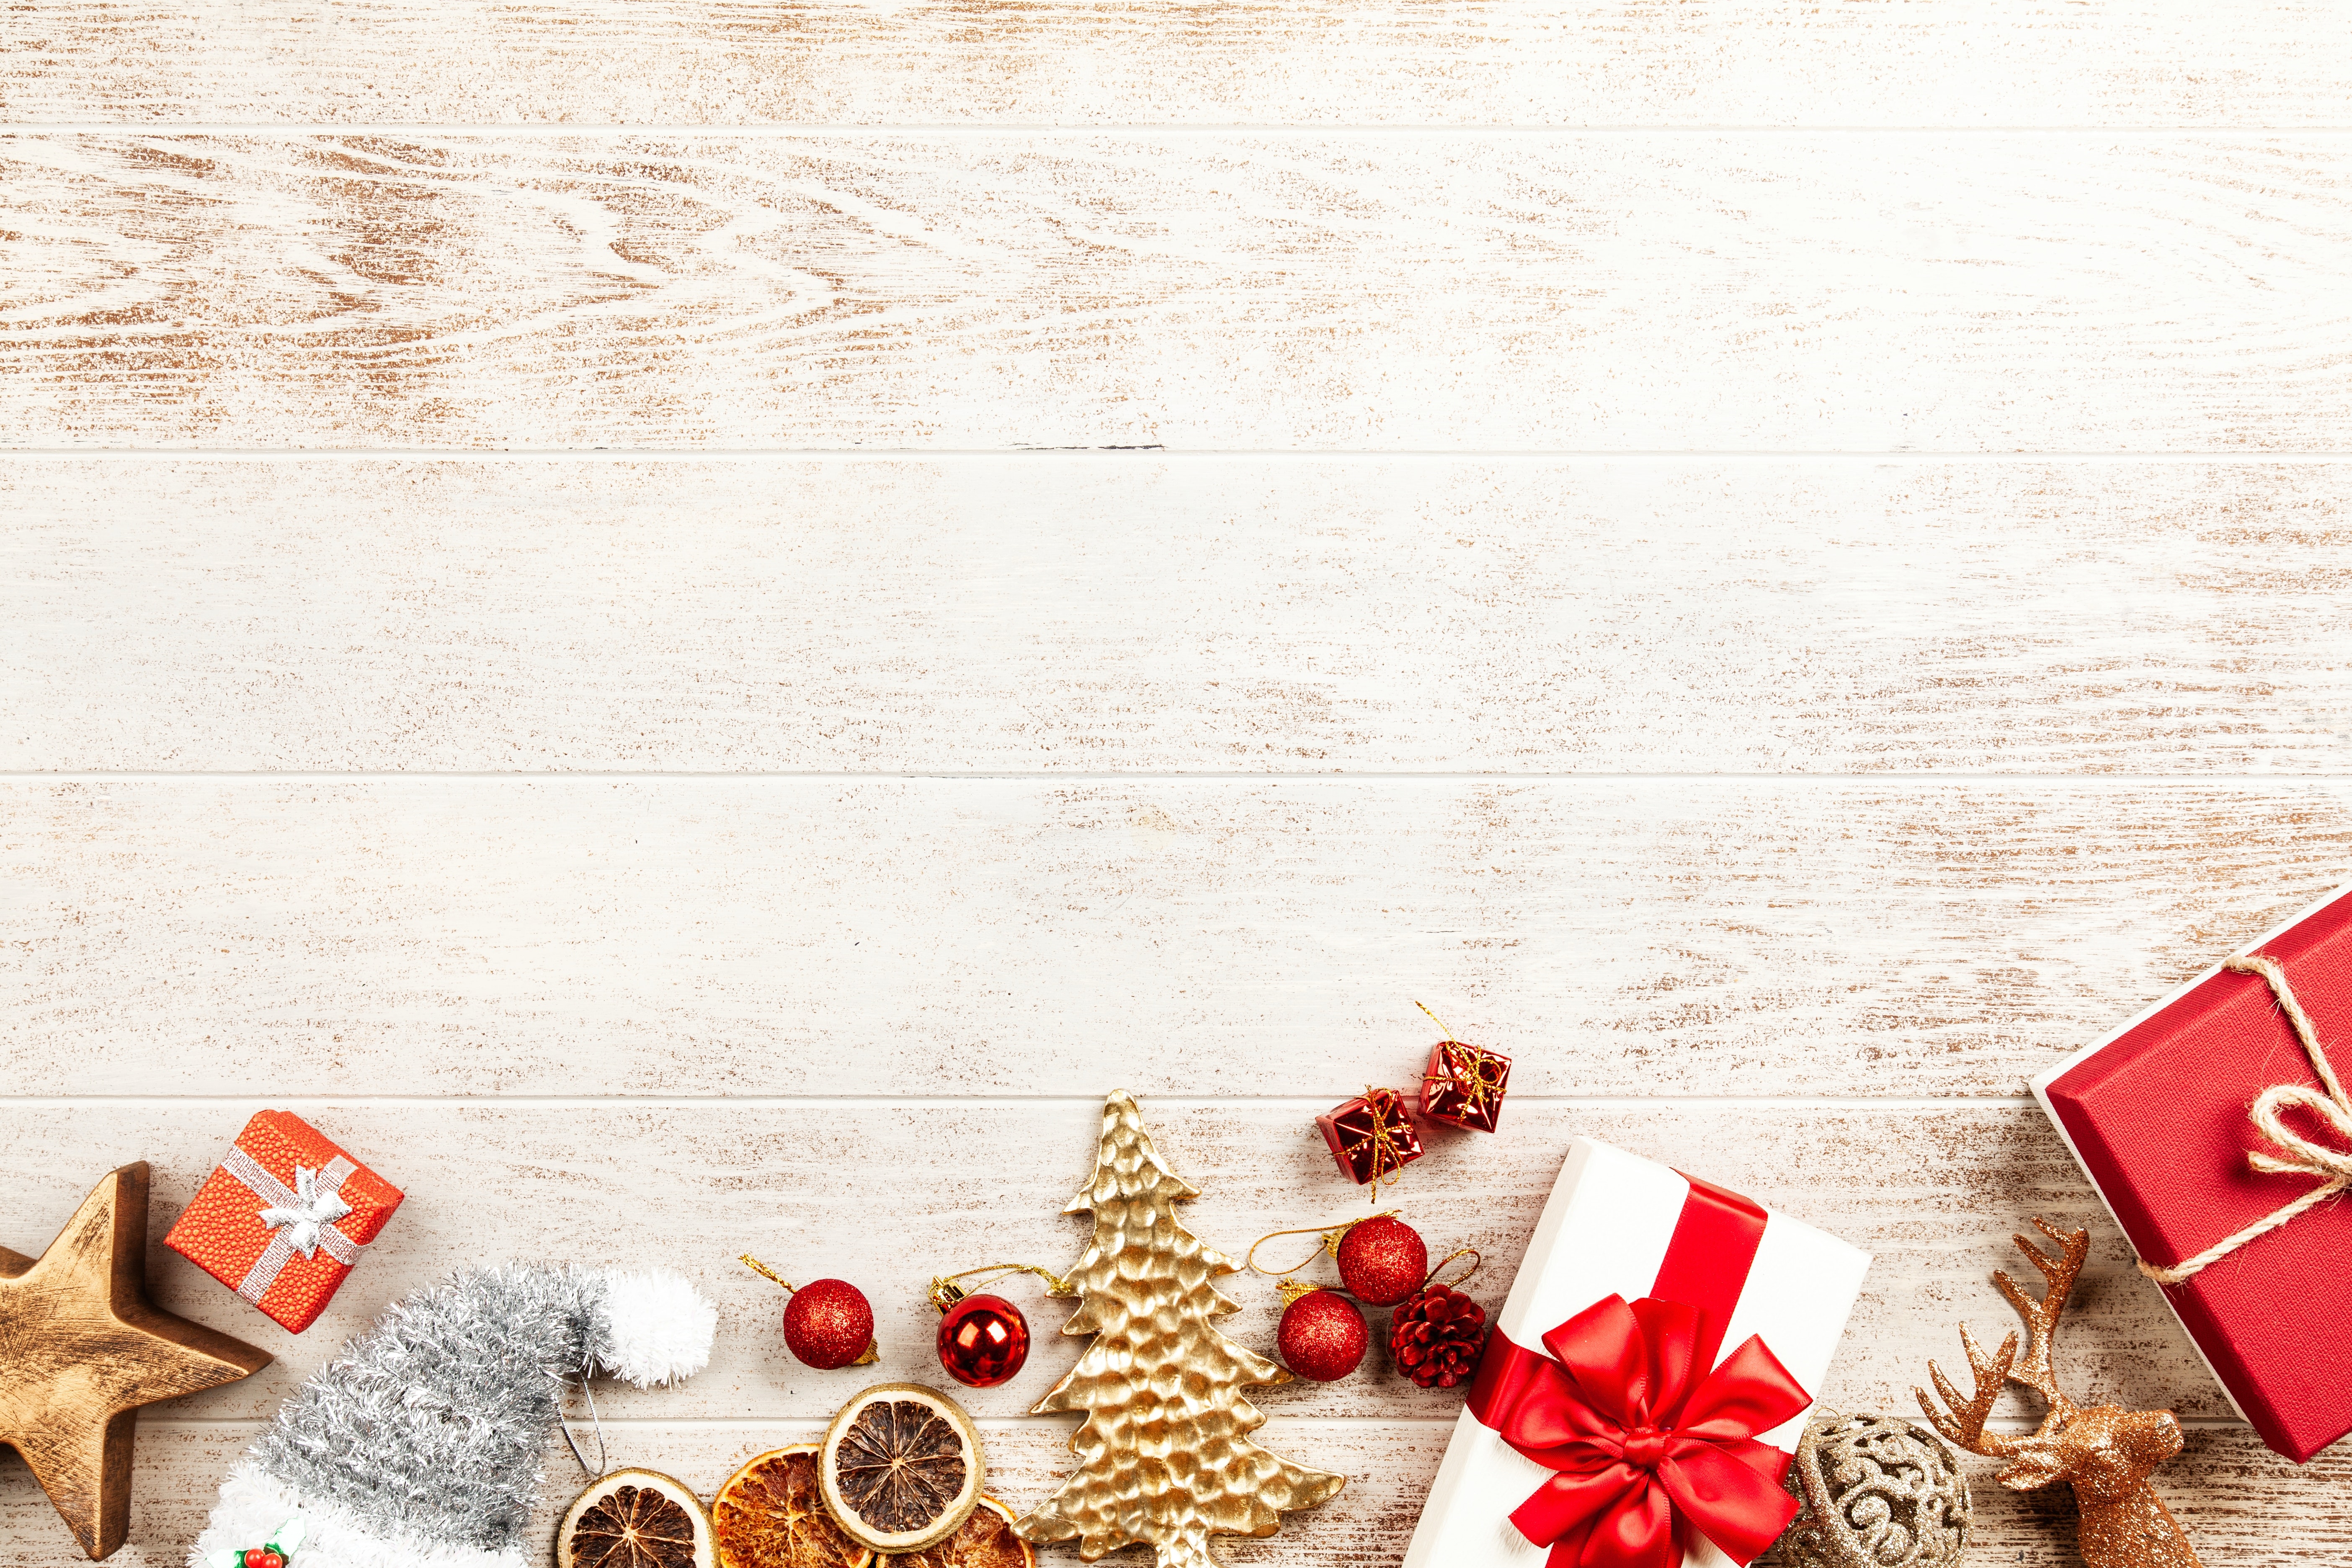
cinnamon stick, christmas decoration, christmas ornament, christmas eve, fir, gift wrapping, pine family, conifer, cinnamon